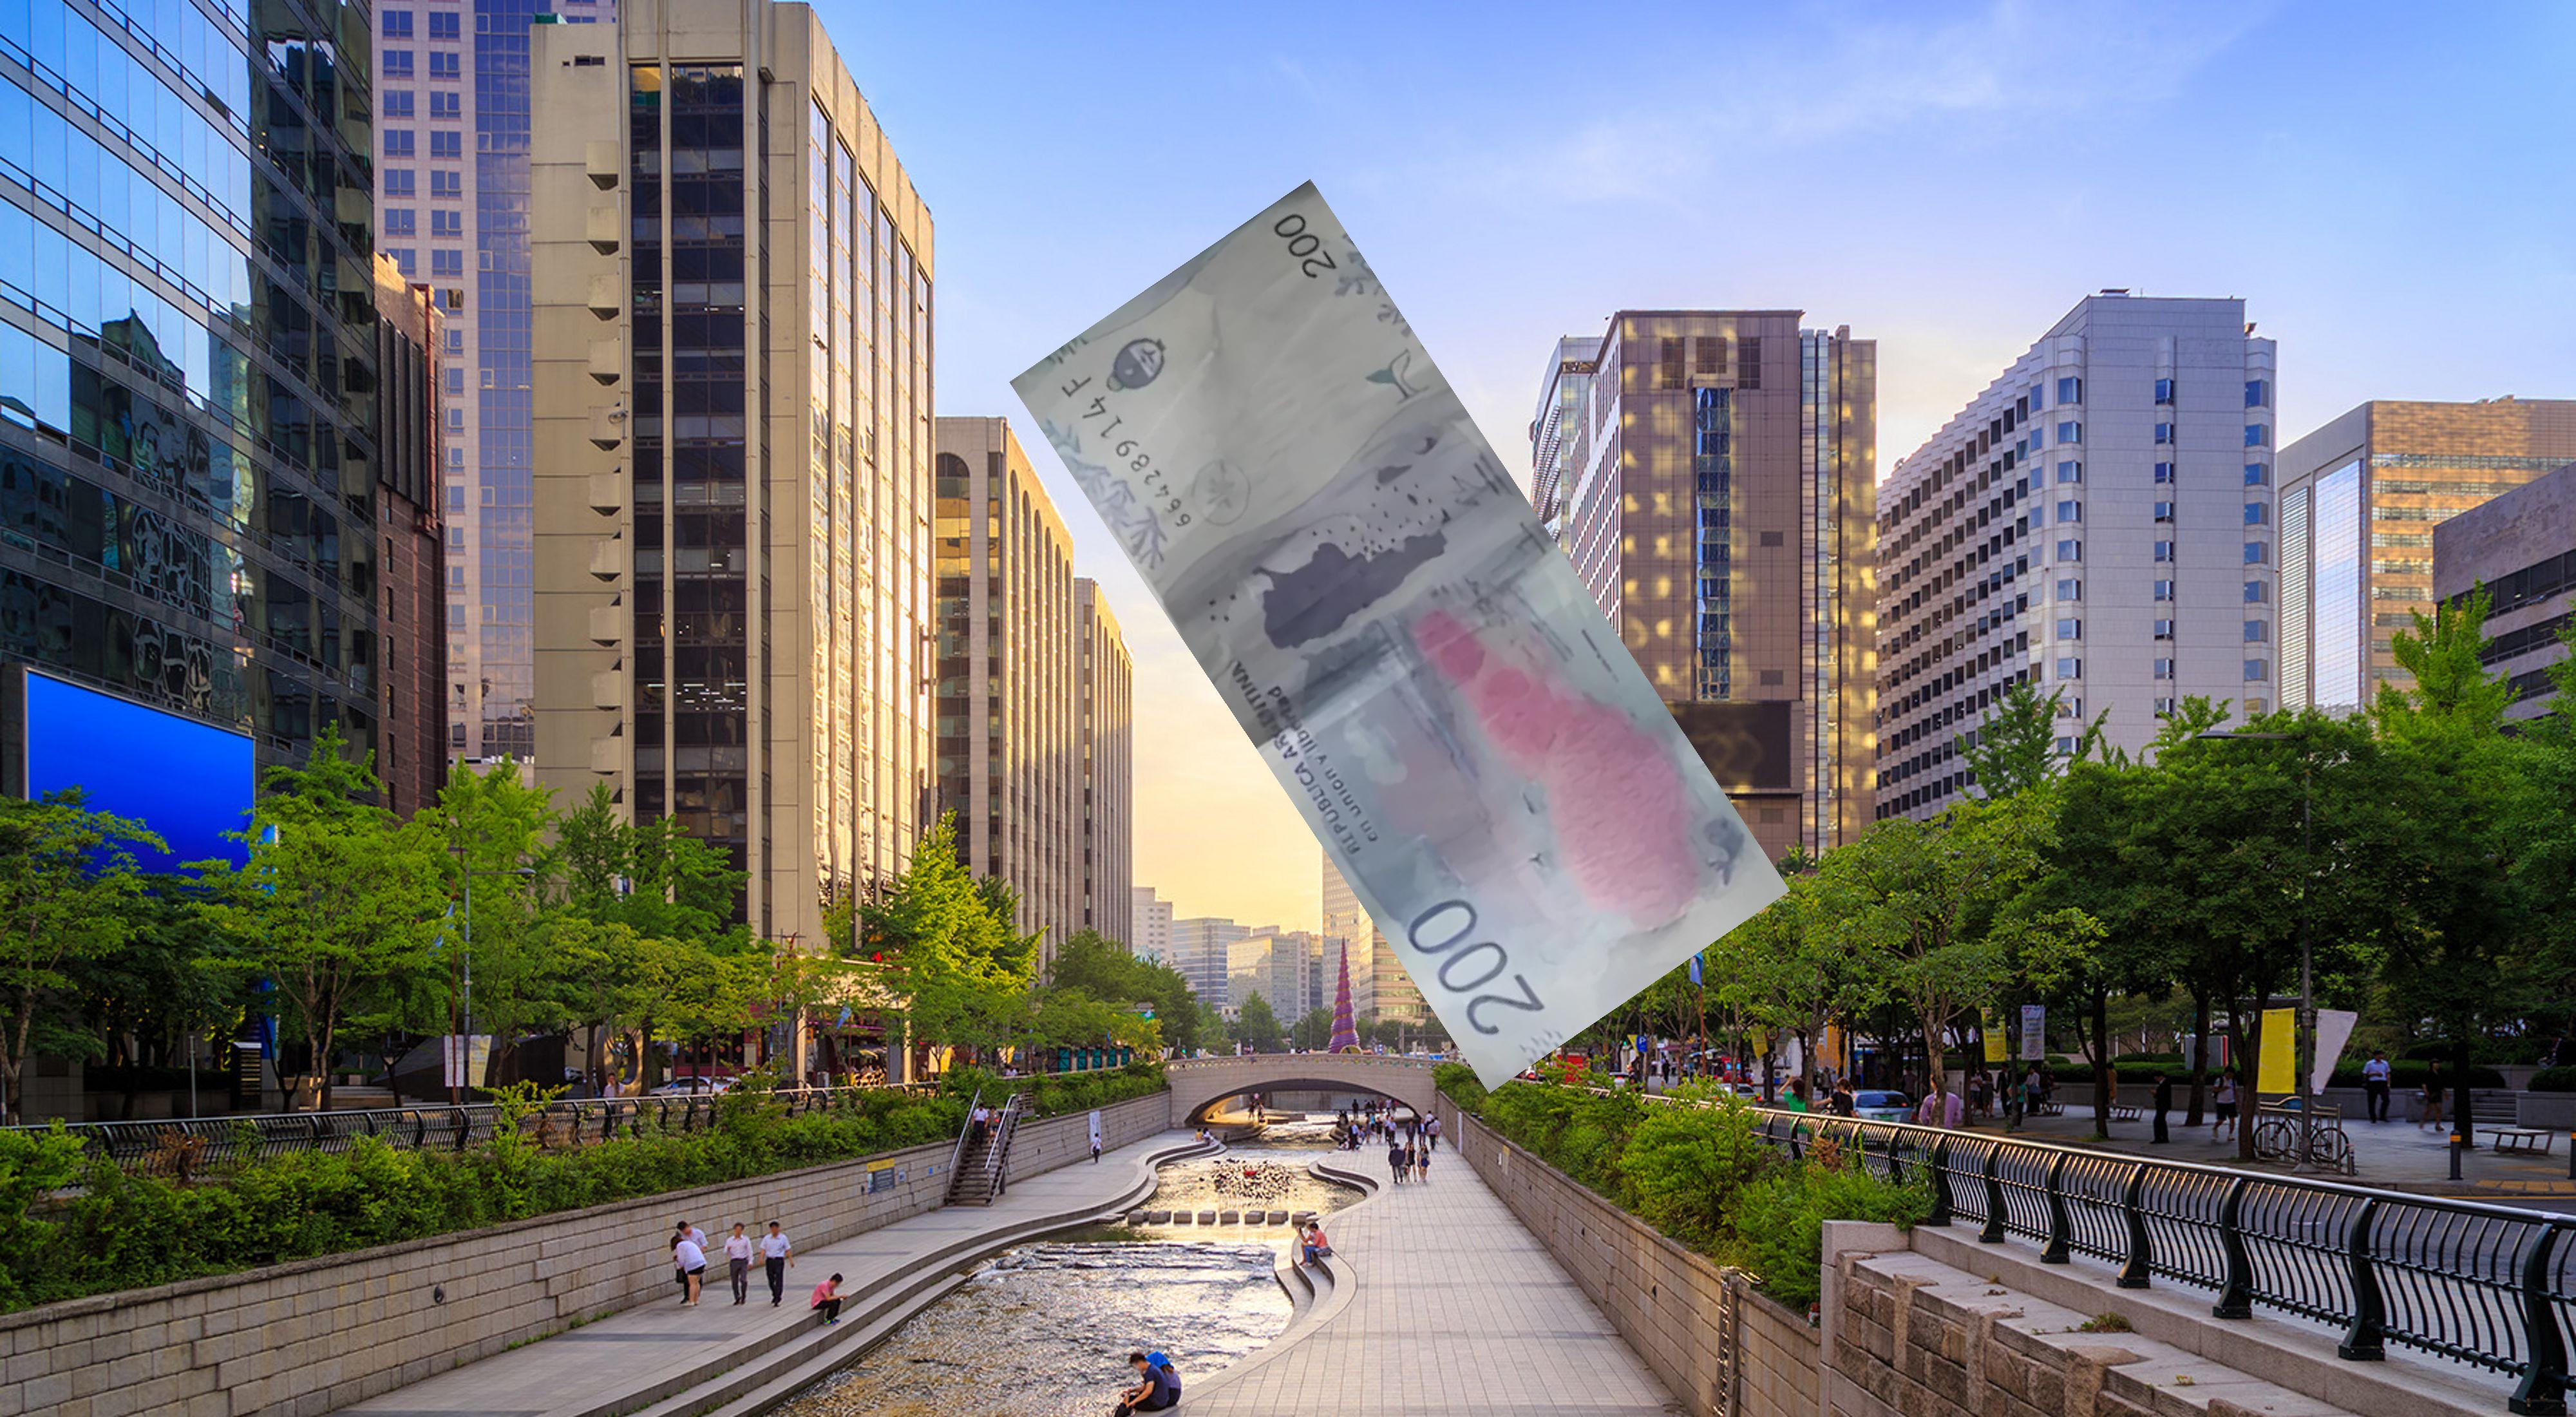
Denominación: 200